1991 Iraqi uprisings

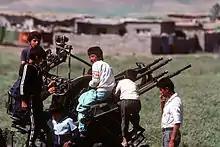
Kurdish children in a refugee camp built during the U.S. and coalition Operation Provide Comfort play on a ZPU gun which was abandoned by Iraqi forces during Operation Desert Storm, 1 May 1991

Beginning in March 1991, the U.S. and some of the Gulf War allies barred Saddam's forces from conducting jet aircraft attacks by establishing the no-fly zone over northern Iraq and provided humanitarian assistance to the Kurds. On April 17, U.S. forces began to take control of areas more than 60 miles into Iraq to build camps for Kurdish refugees; the last American soldiers left northern Iraq on July 15. In the Yeşilova incident in April, British and Turkish forces confronted each other over the treatment of Kurdish refugees in Turkey. Many Shia refugees fled to Syria, where thousands of them settled in the town of Sayyidah Zaynab.